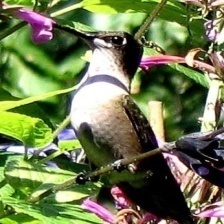
Species: RUBY THROATED HUMMINGBIRD
Scientific name: ARCHILOCHUS COLUBRIS
ImageNet parent category: hummingbird